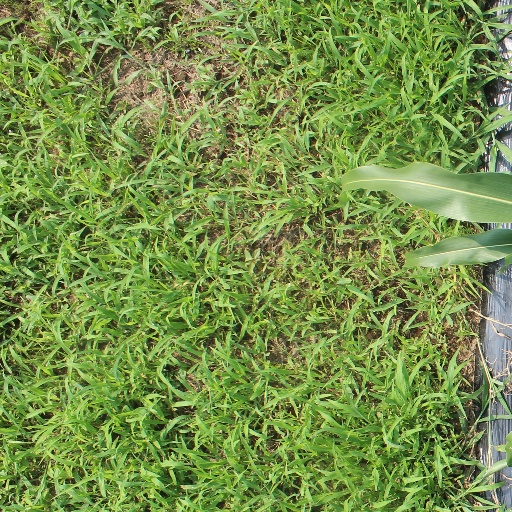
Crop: sorghum